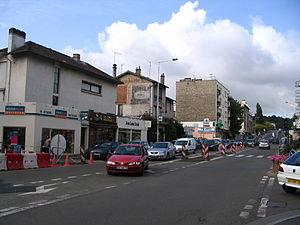
La route départementale D907, une des rues principales de Vaucresson, Hauts-de-Seine, France.
Vaucresson est une commune française située dans le département des Hauts-de-Seine en région Île-de-France.